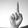
ASL letter: D